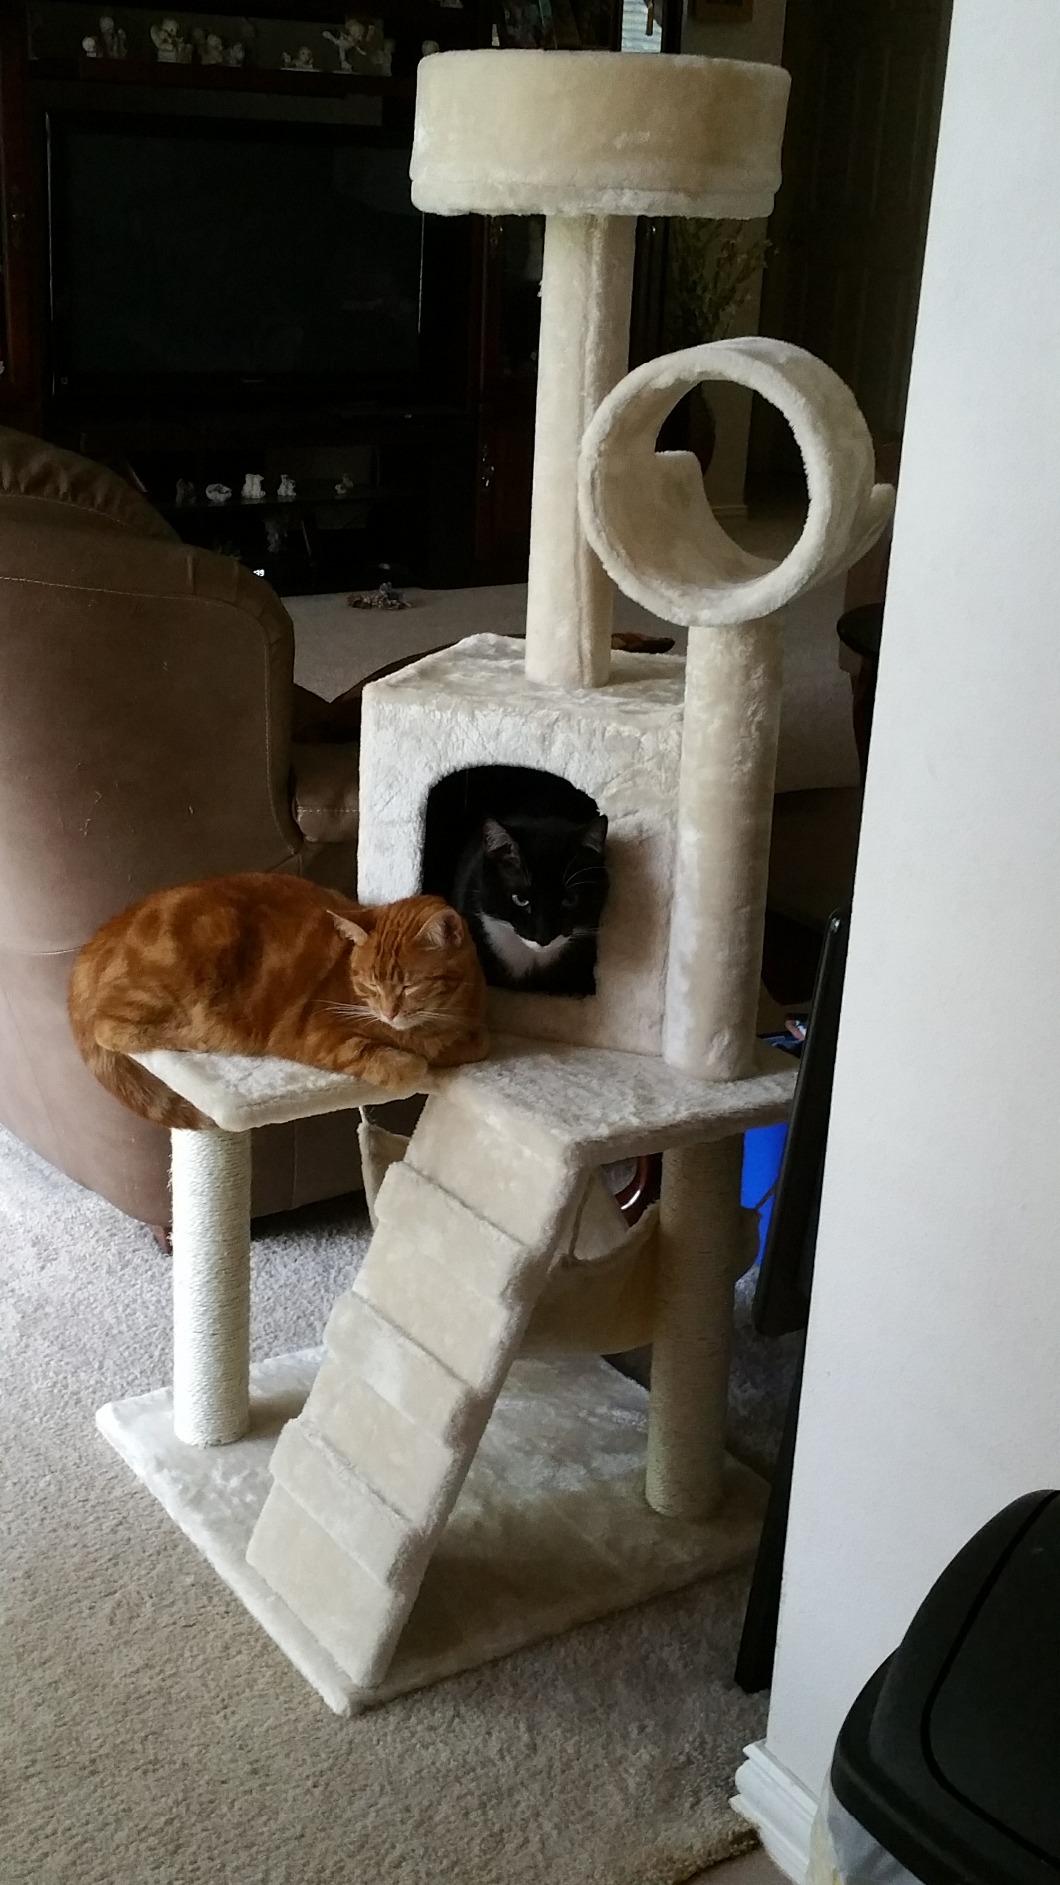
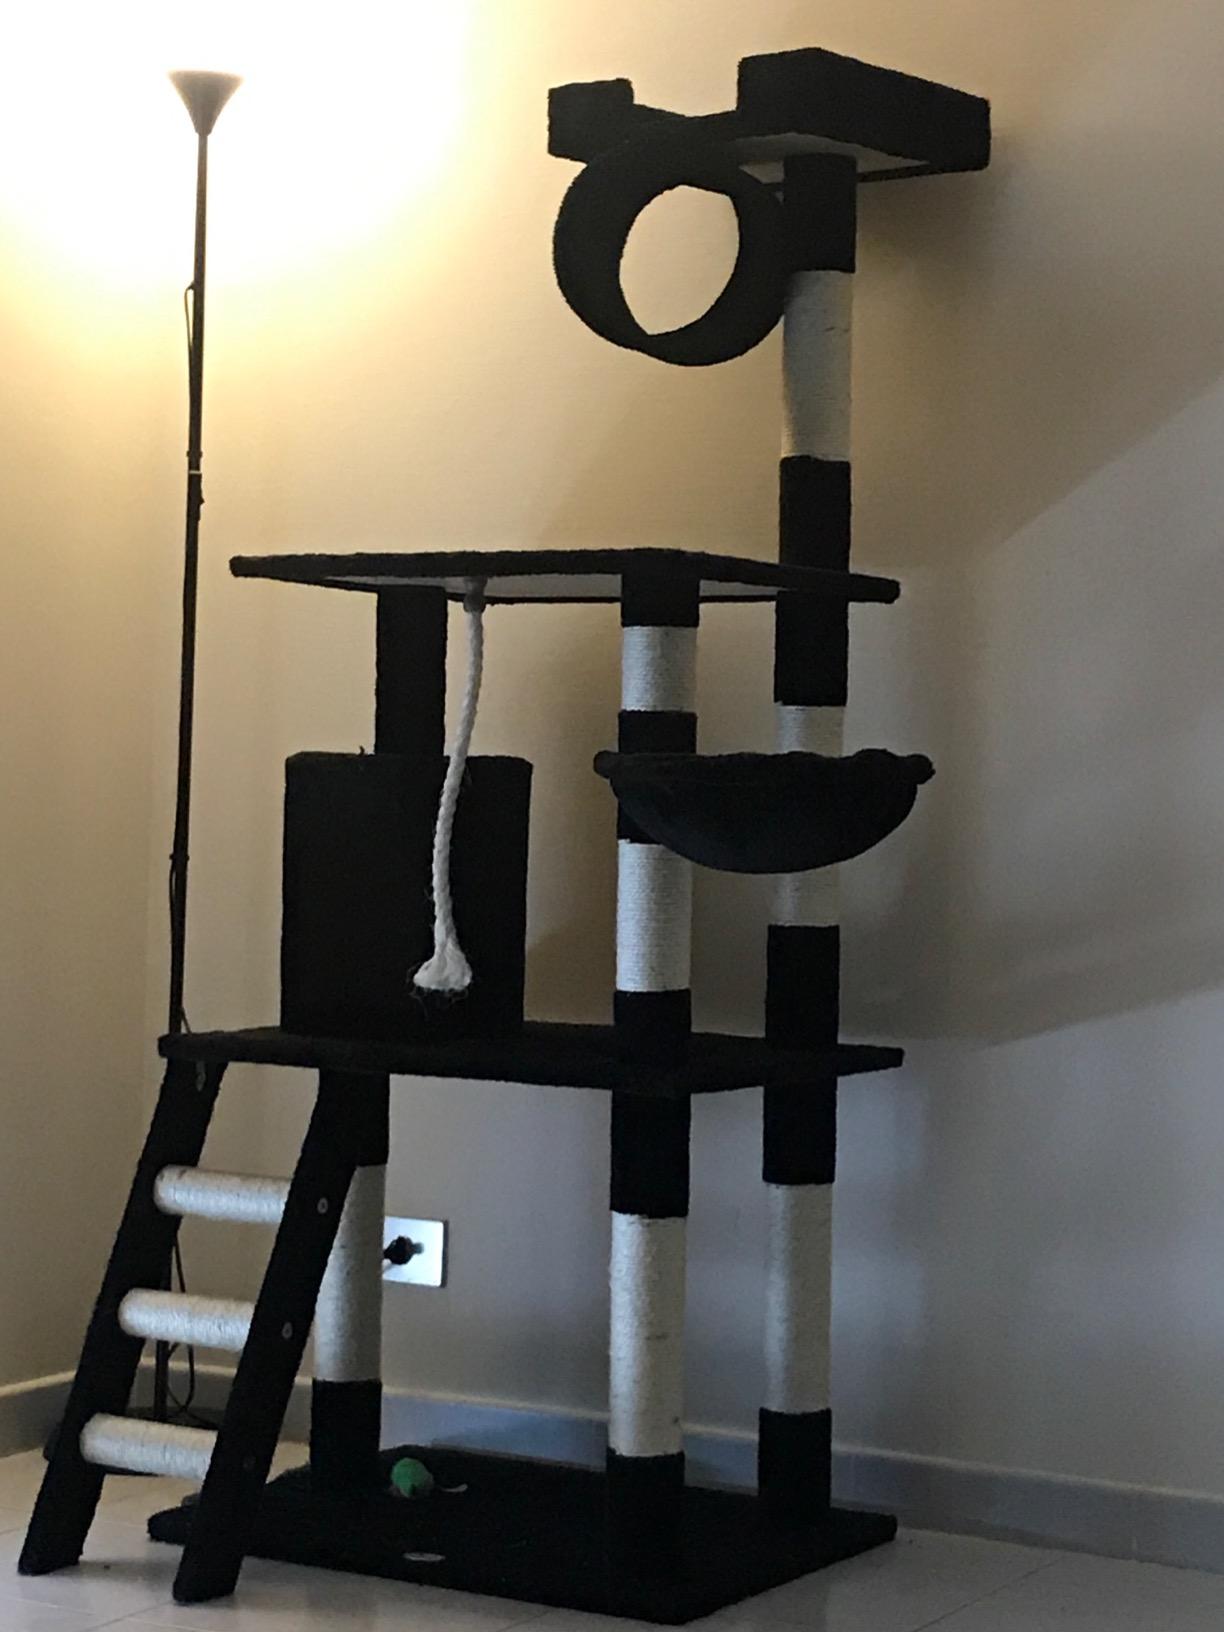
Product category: items_cat tree
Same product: no